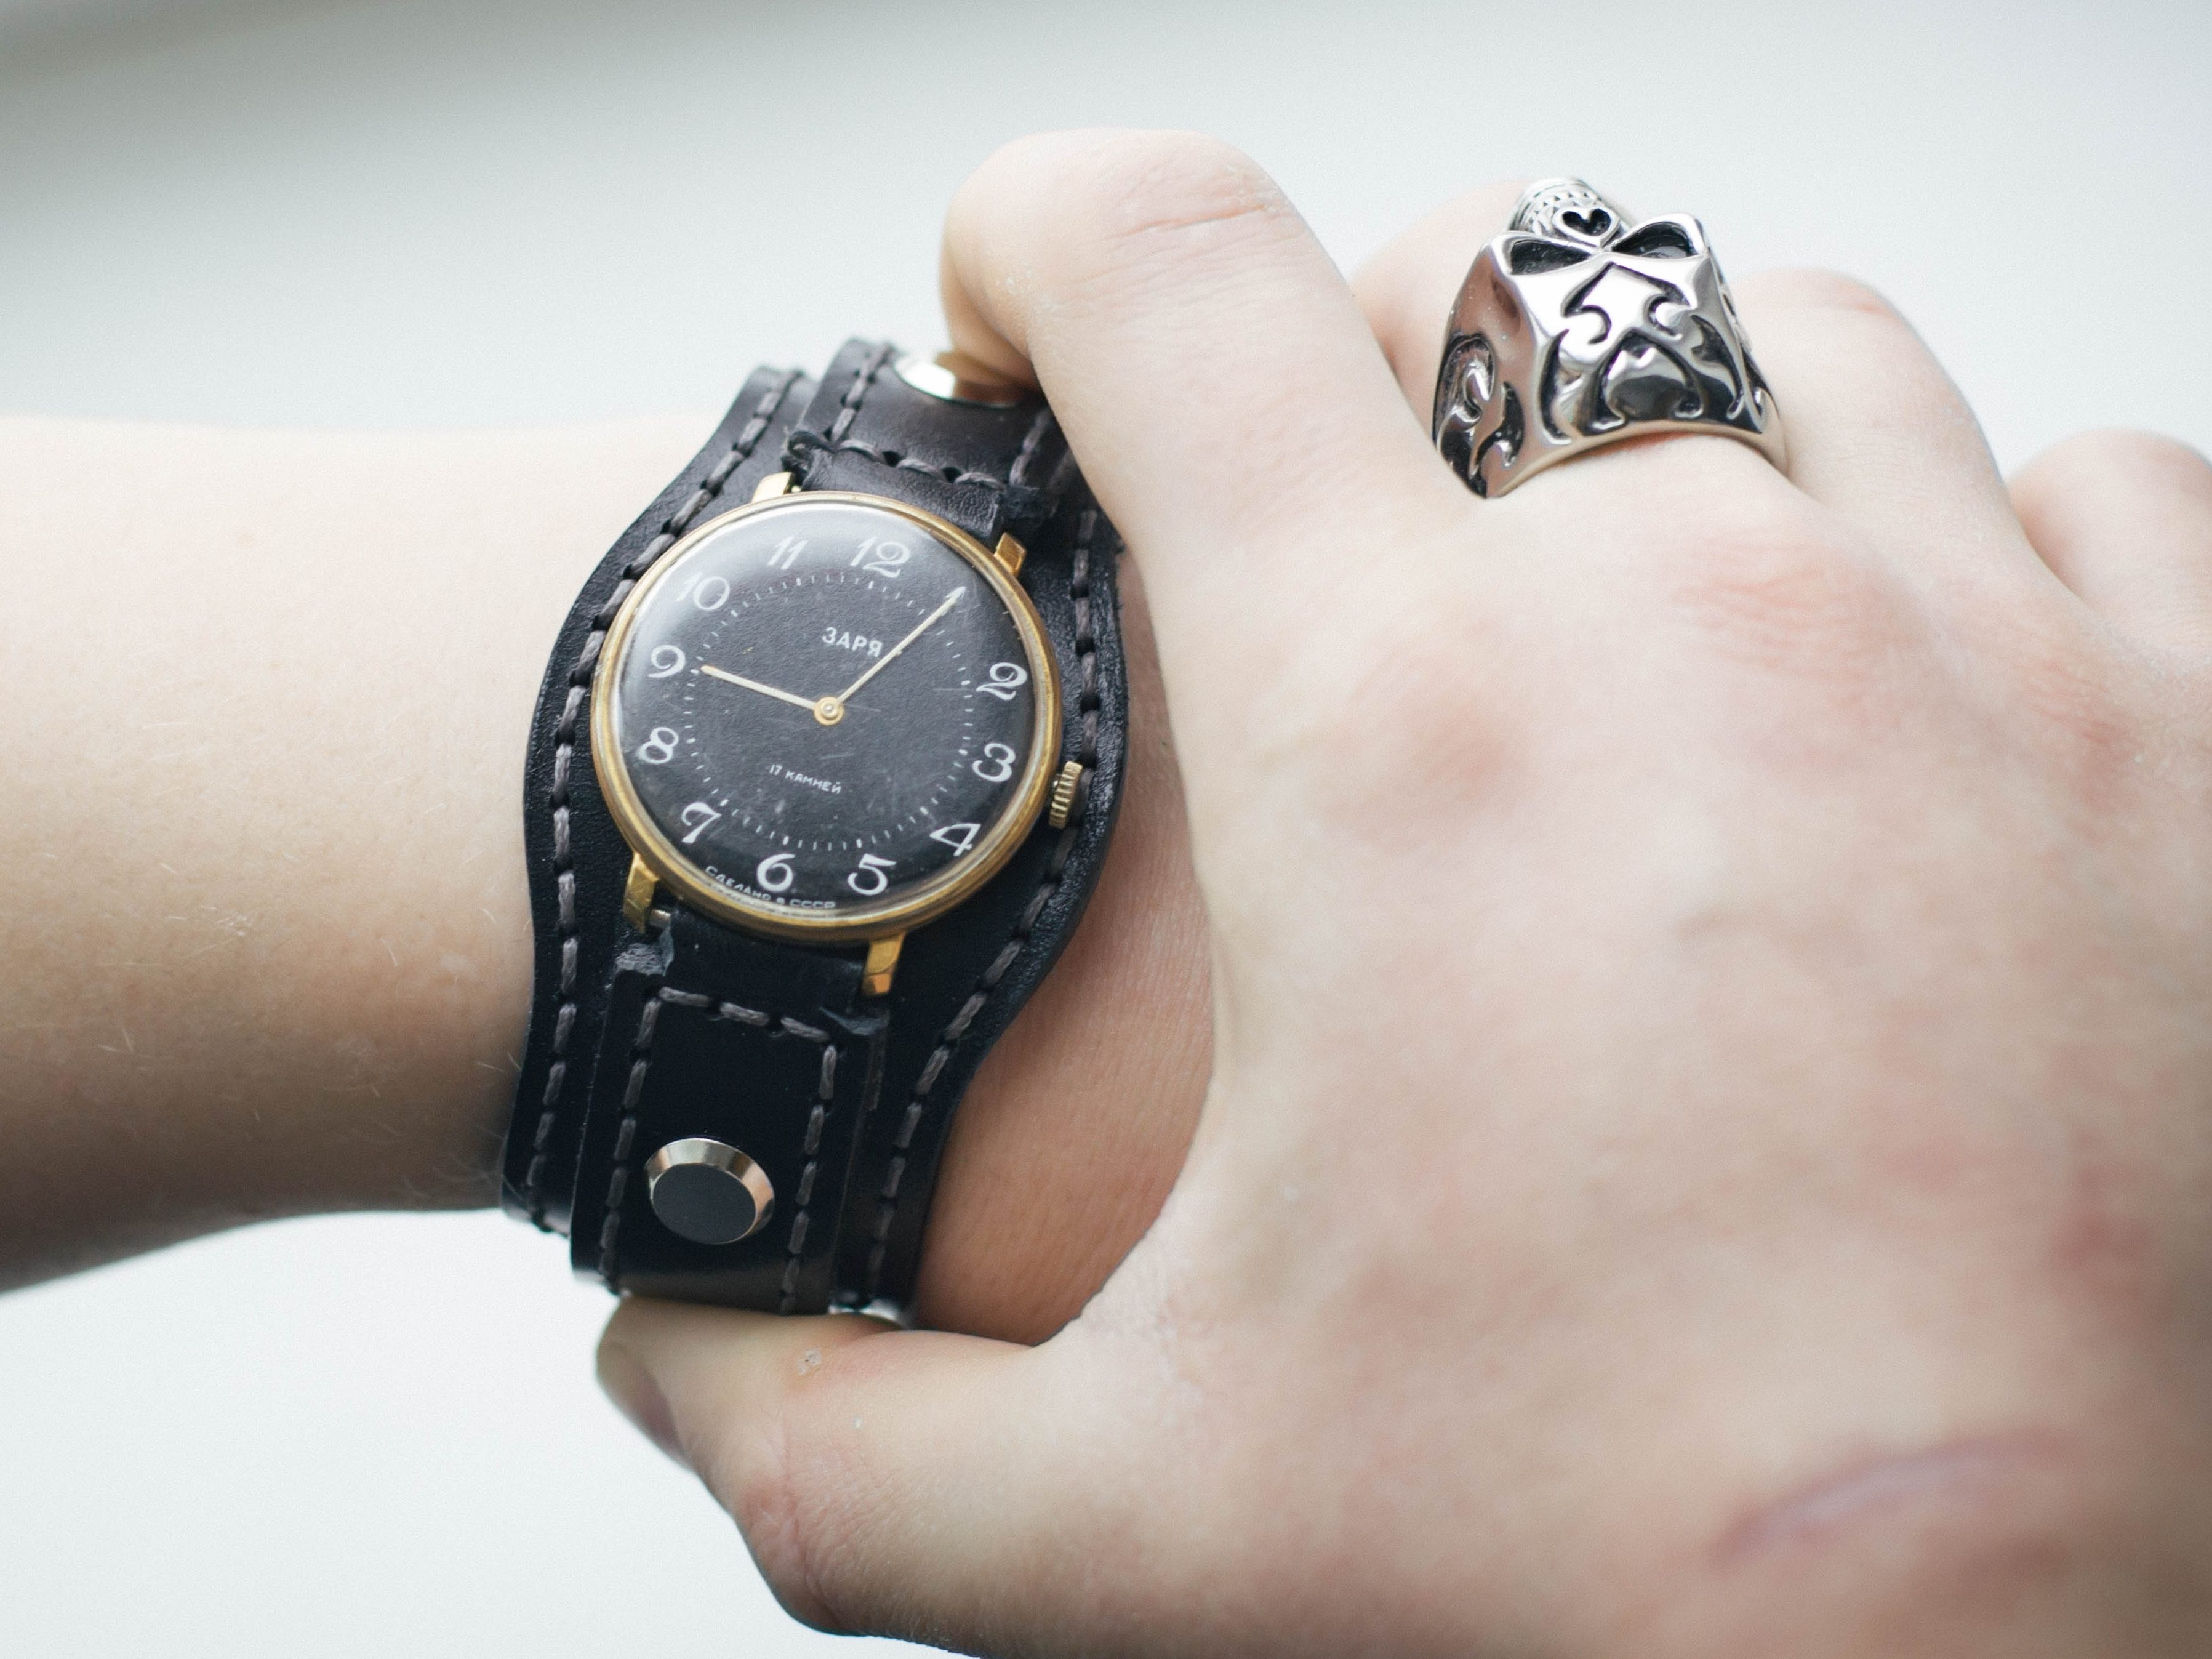
watch, hand, clock, time, brush, finger, arm, jewellery, hands, strap, the ussr, men's hands